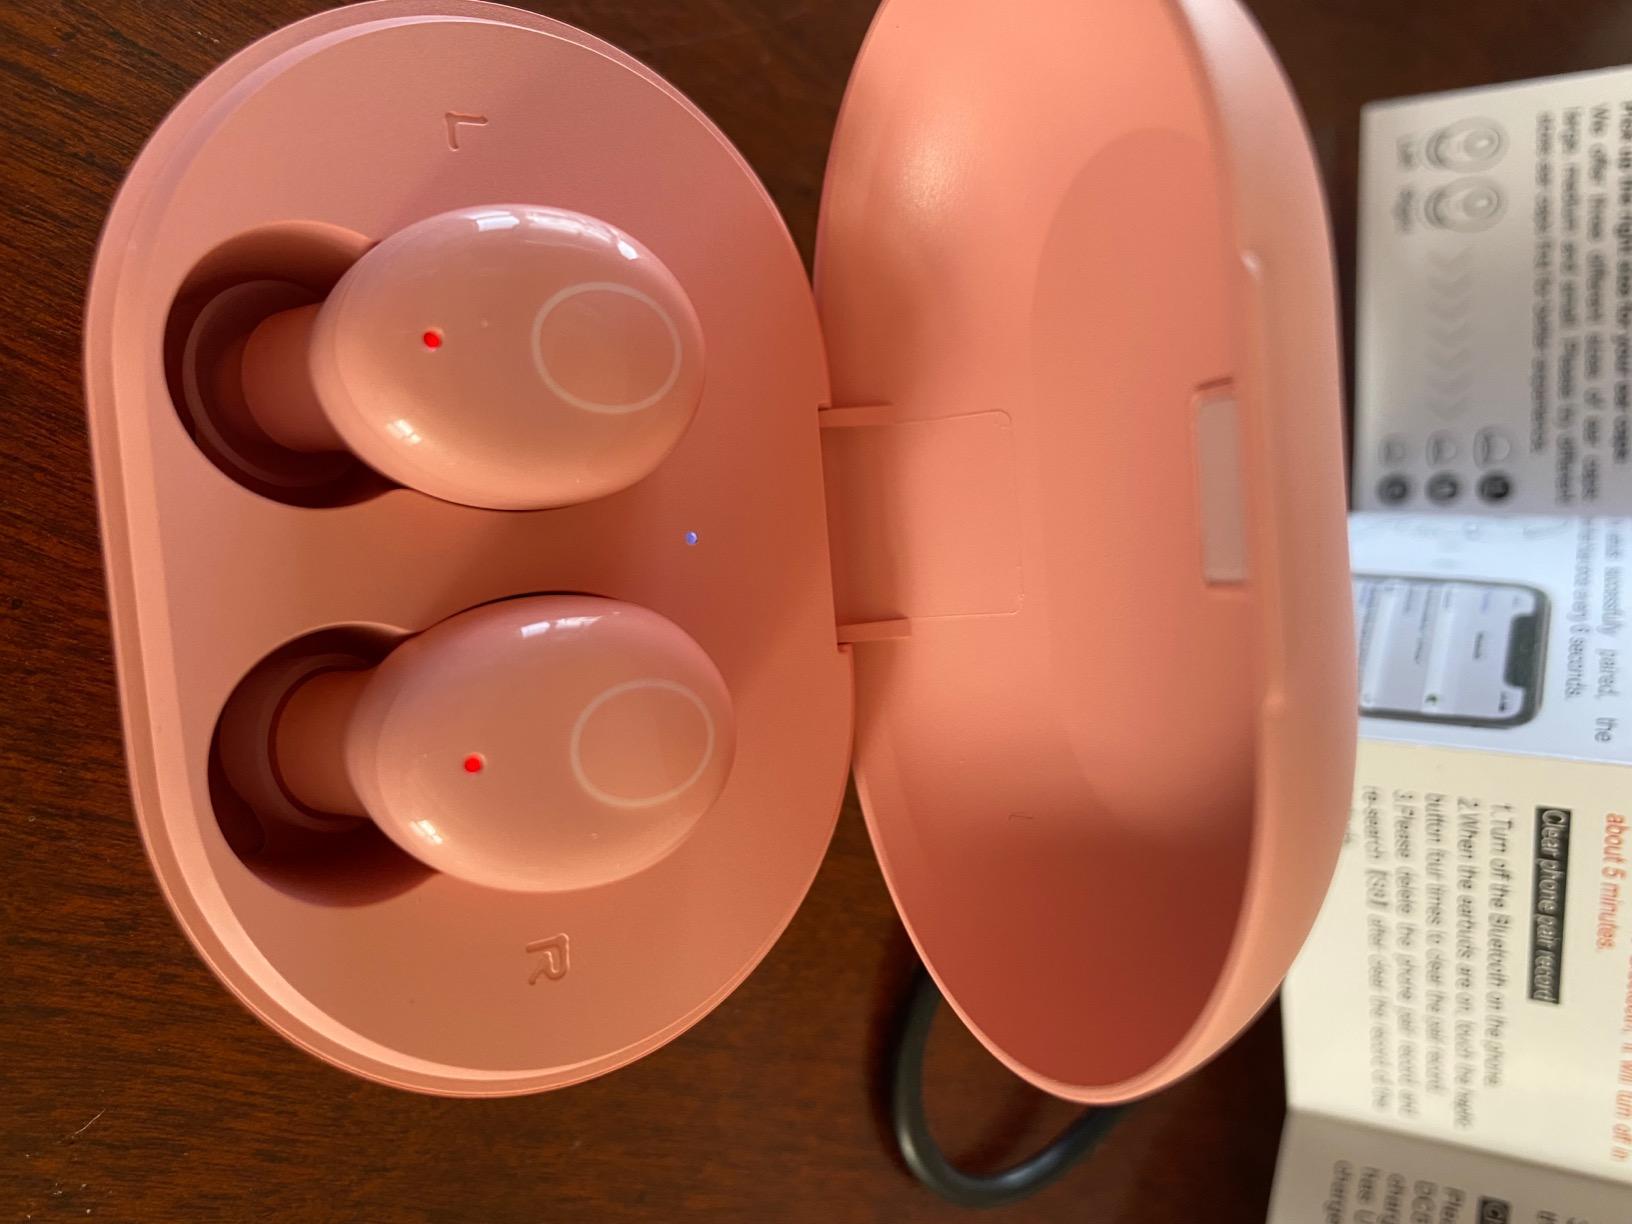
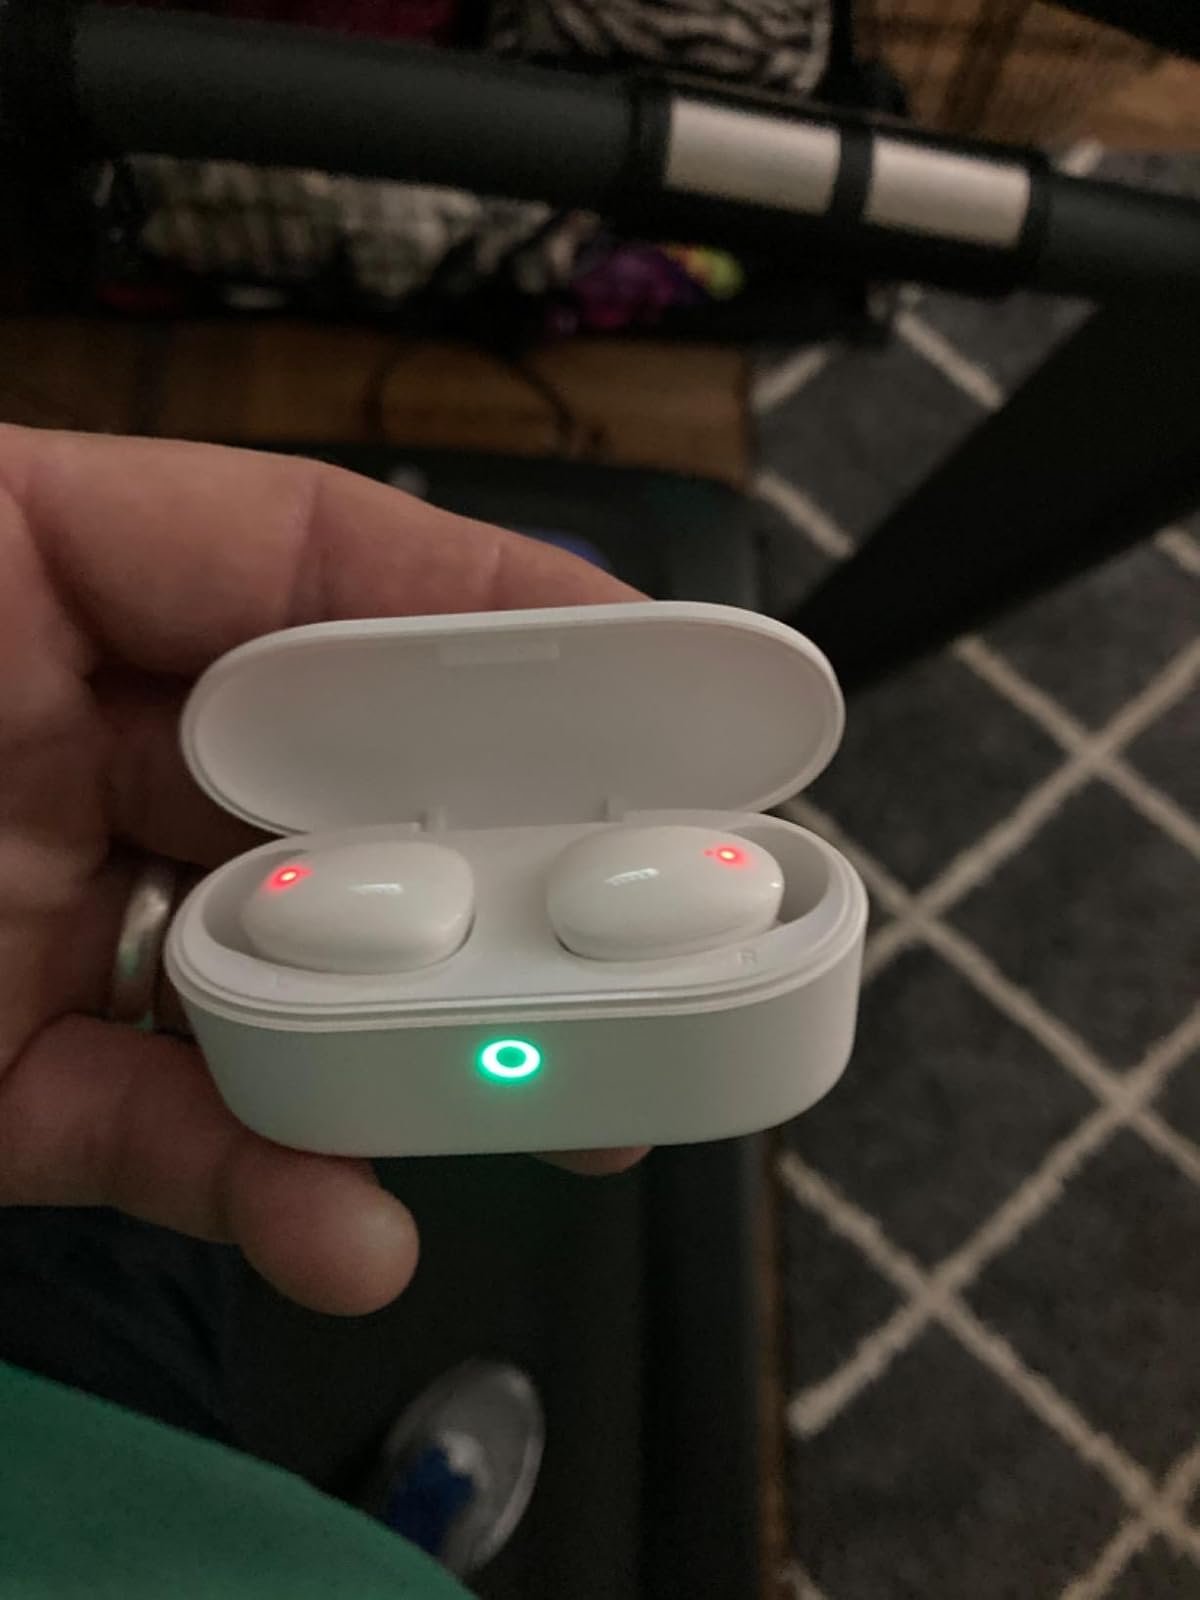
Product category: earbuds
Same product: no